Paranormal Mind

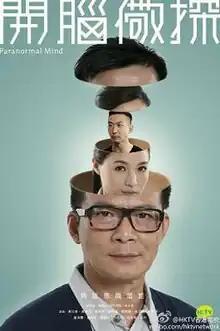

Paranormal Mind is a 2015 Hong Kong supernatural crime thriller series produced by Hong Kong Television Network. The first episode premiered on 3 September 2015. It is the last series to air for HKTV.